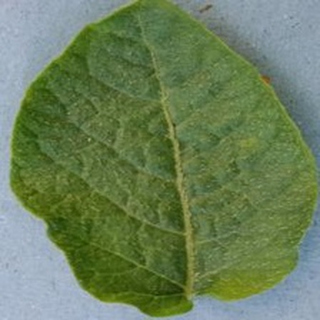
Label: healthy_potato